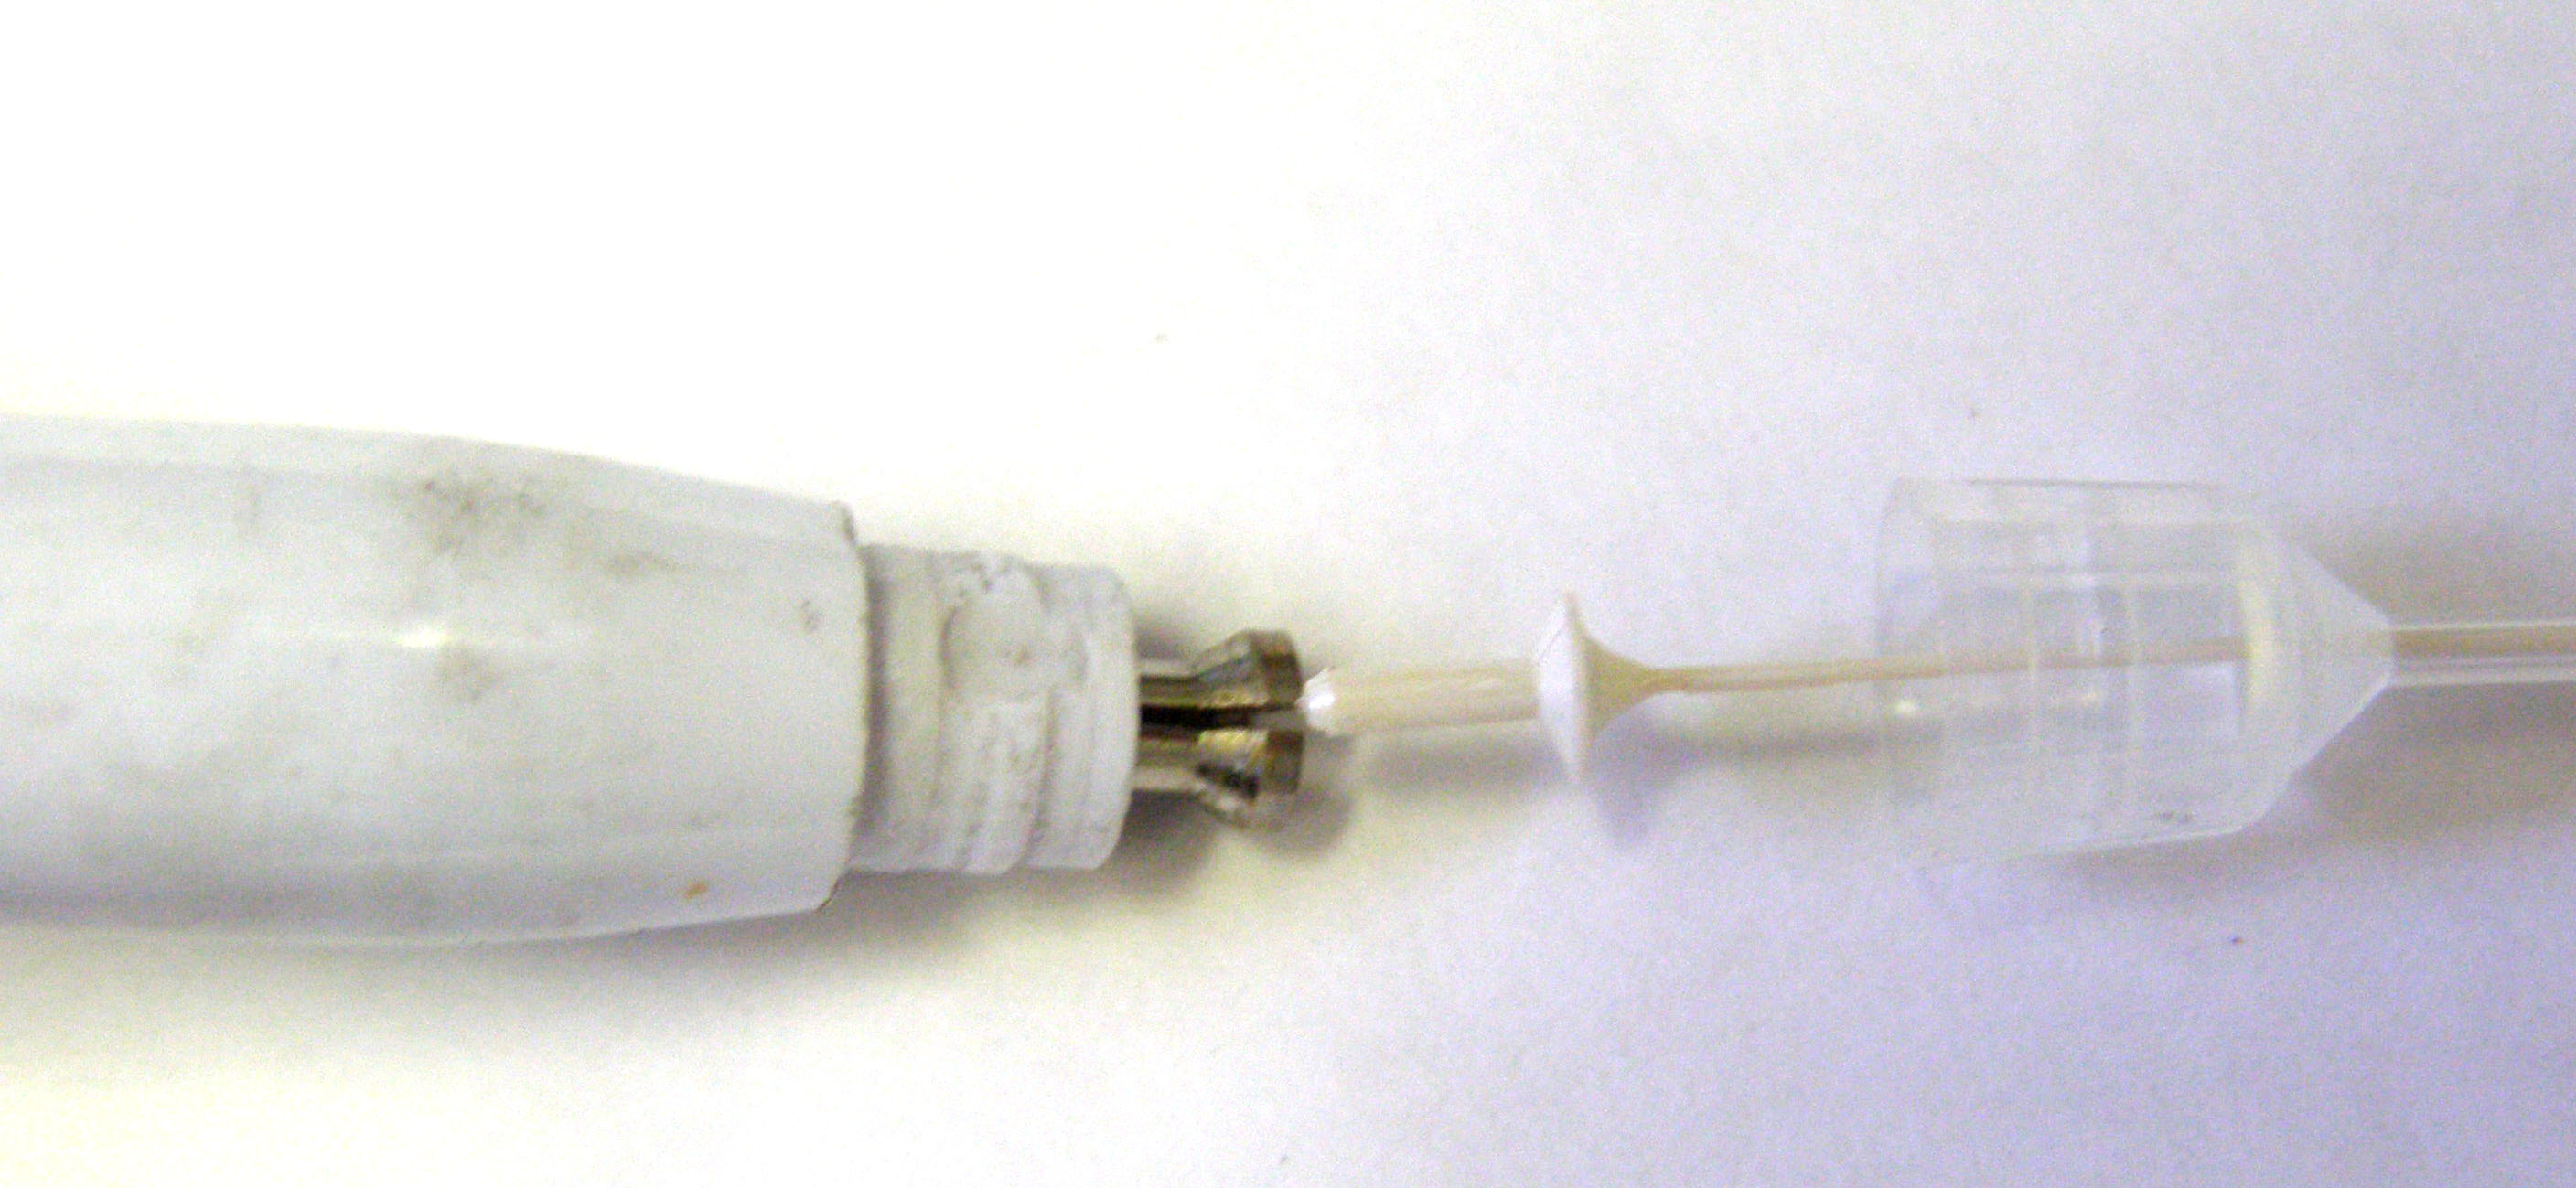
Positive displacement pipette showing grappler
Specialty: laboratory science / research labs